Avoided burden

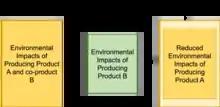
An illustration of avoided burden in a multi-functional production process. This can be used to compare the environmental impacts of a similar product with no co-products.

The avoided burden method was derived from the system expansion procedure outlined in ISO 14044 for LCA. System expansion acknowledges that most production processes result in the generation of co-products. For instance, a corn mill not only produces corn, but corn oil as well. Under the system expansion procedure, these co-products remain in a product's expanded system boundary, and must therefore also be analyzed. Such method enables LCA practitioners to compare the impacts of multi-function production processes with the impacts of multiple single-function processes that generate the same output. As a result, the functional unit assessed in an LCA study is broadened. The avoided burden method narrows down this functional unit while also accounting for the benefits of co-production. This is accomplished by subtracting the environmental impacts of producing only the co-product from the environmental impacts of producing the main product (and its co-products). This type of avoided burden simplifies the comparison of different production processes. It is a common approach in the assessment of agricultural processes.